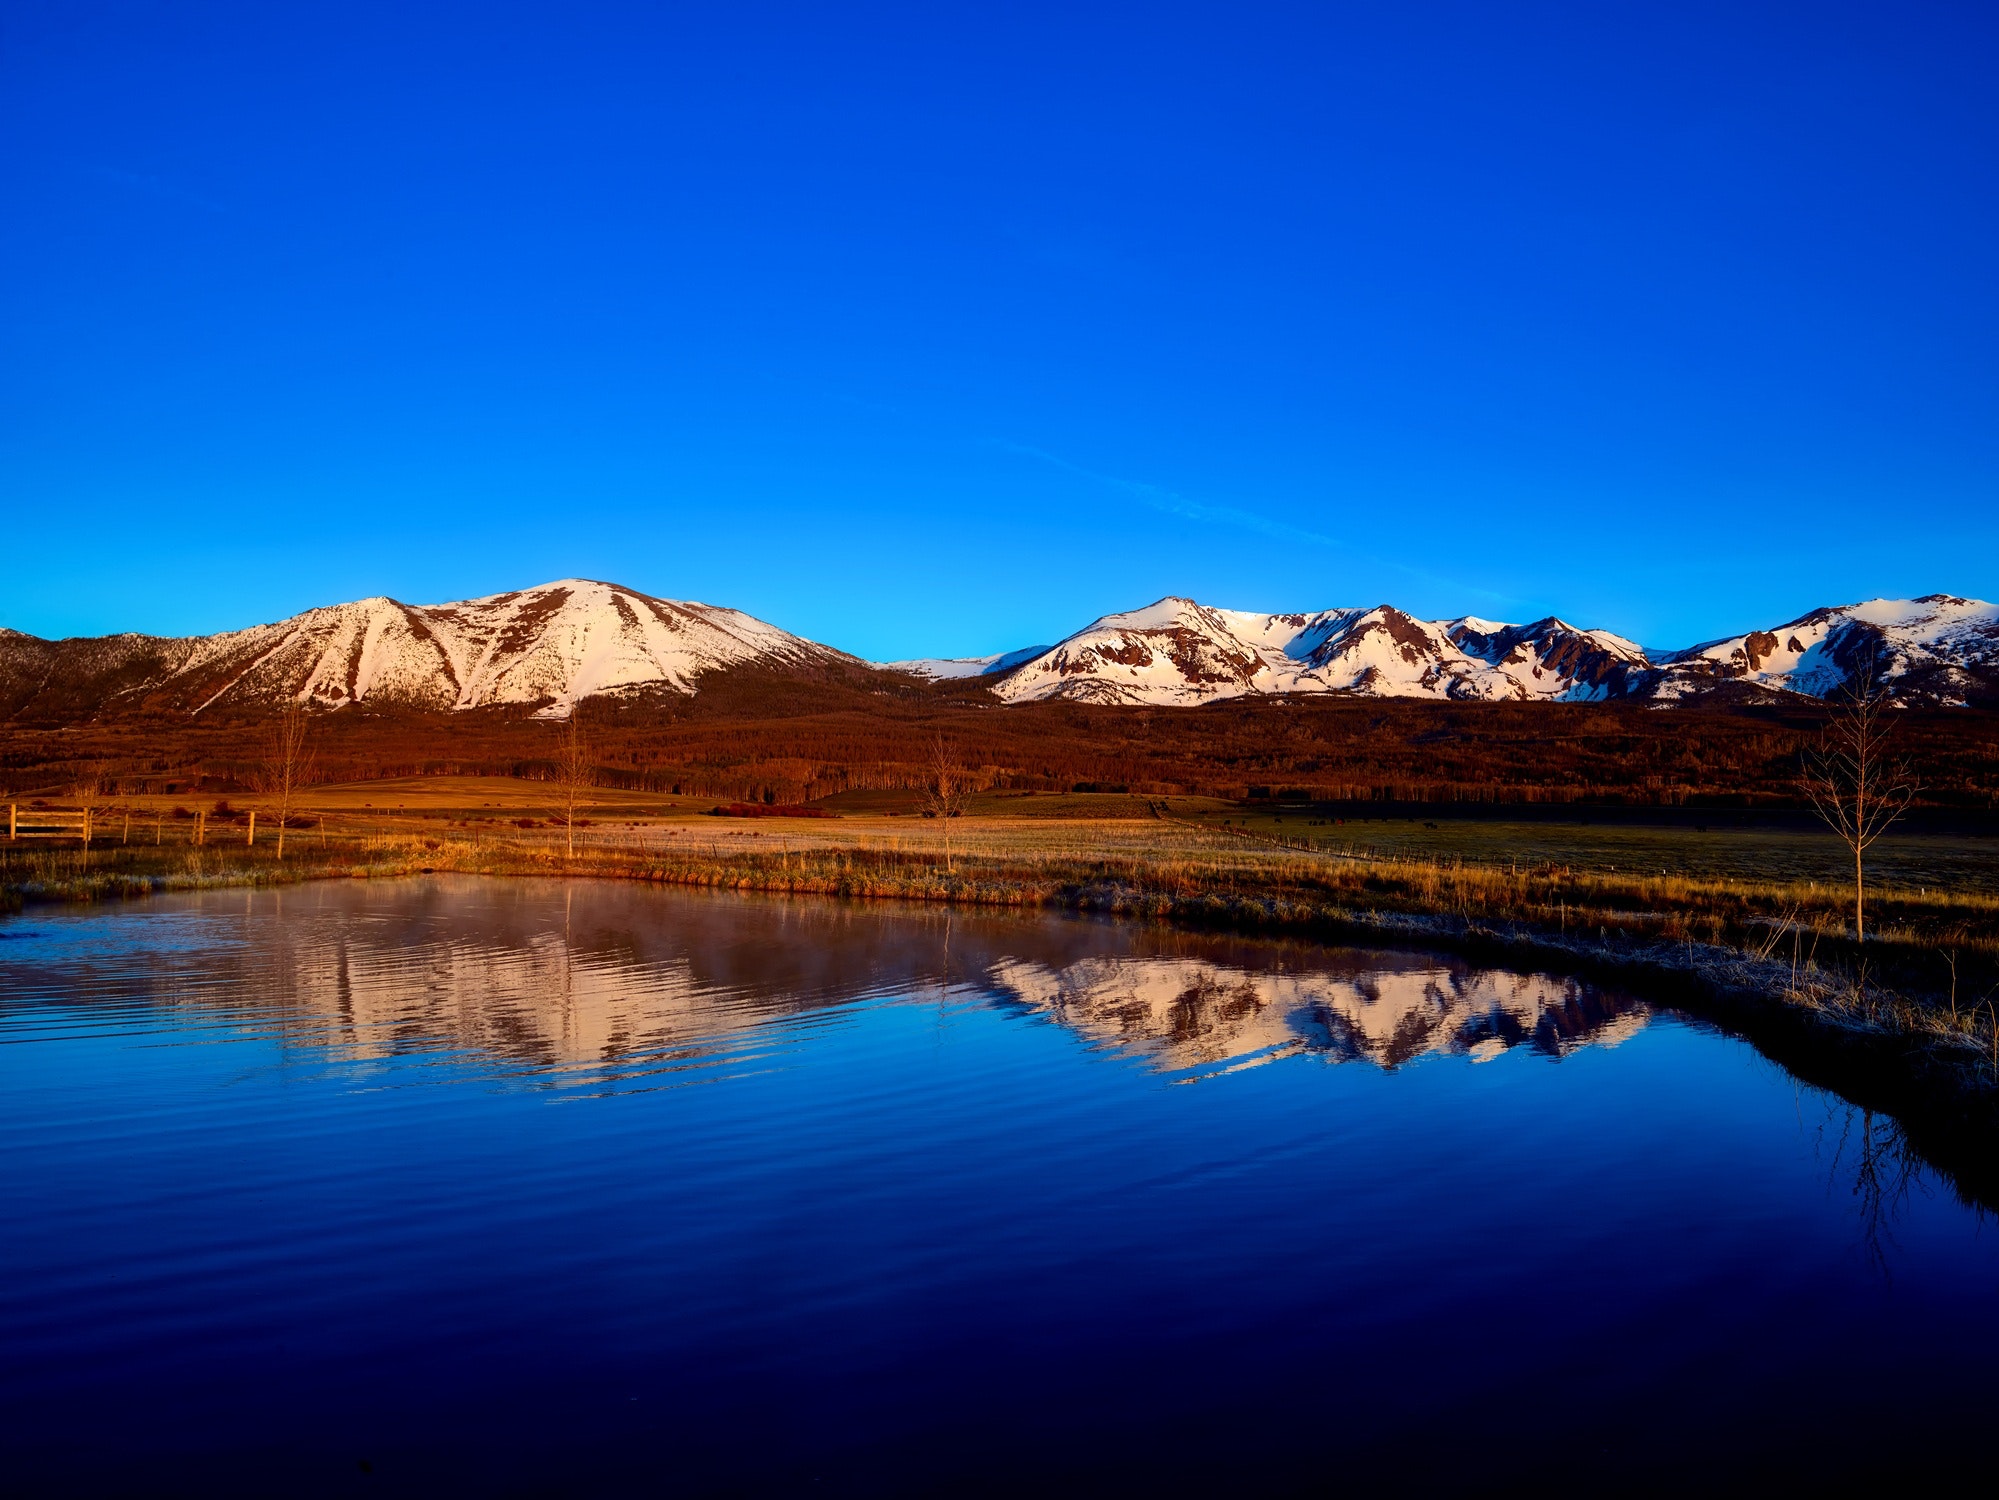
reflection, sky, nature, mountain, mountainous landforms, natural landscape, blue, wilderness, lake, mountain range, natural environment, cloud, morning, highland, landscape, tree, tarn, national park, hill, alps, lake district, calm, fell, reservoir, loch, horizon, river, geology, rock, bank, ridge, winter, snow, plateau, vacation, mount scenery, valley, evening, tourism, massif